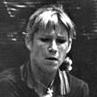
Age: 15